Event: Nepal Earthquake
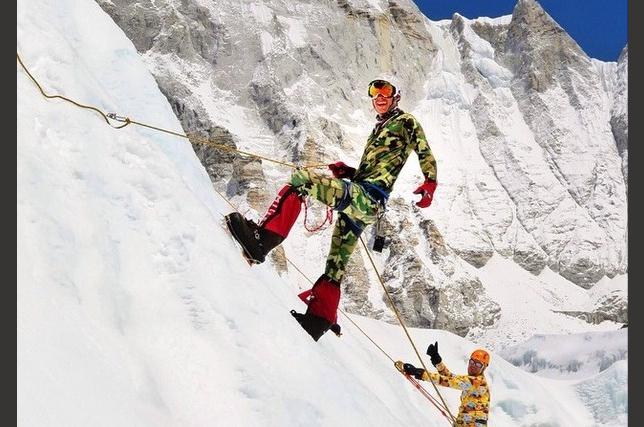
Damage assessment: no_damage